Railbus

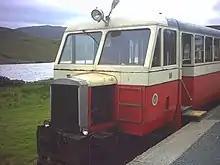
Donegal Railway large railbus

Indian Railways operates many railbuses on its branch lines. These railbuses are being replaced by EMUs due to increase in passengers.